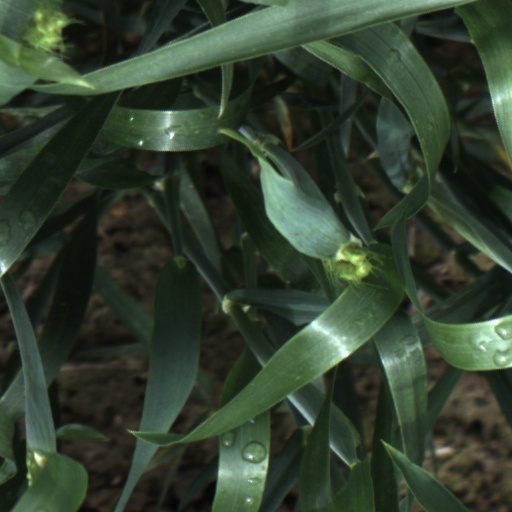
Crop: wheat